L'emmerdeur

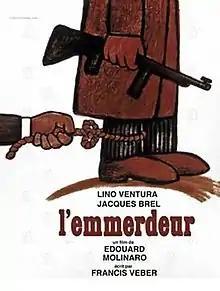
Theatrical release poster

L'emmerdeur (literally "The Troublemaker", with the English title of "A Pain in the Ass", often promoted as "A Pain in the A__") is a 1973 French-Italian black comedy film, starring Jacques Brel, appearing in his tenth and final feature film. Directed by Édouard Molinaro and co-starring Lino Ventura, Caroline Cellier, and Jean-Pierre Darras, "L'emmerdeur" is an adaptation of Francis Veber's 1971 play "Le contrat".